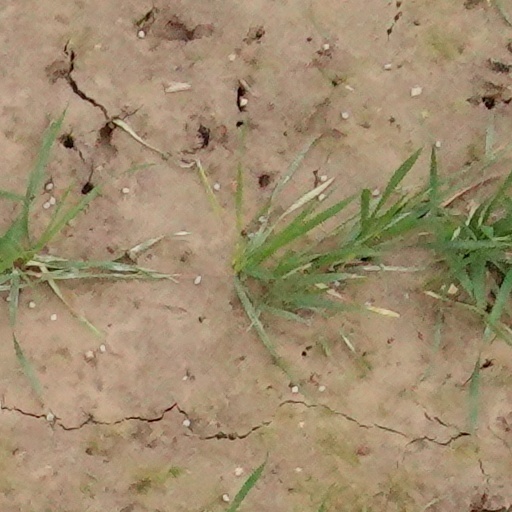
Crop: wheat